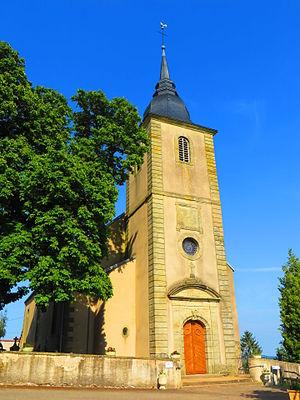
Berig Vintrange eglise
Bérig-Vintrange est une commune française située dans le département de la Moselle et le bassin de vie de la Moselle-est, en région Grand Est.